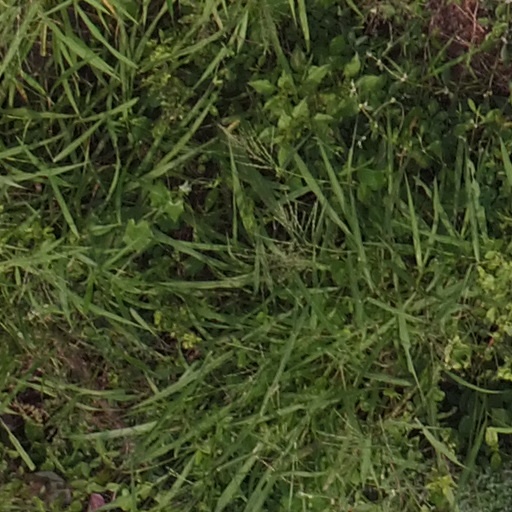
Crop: maize; corn